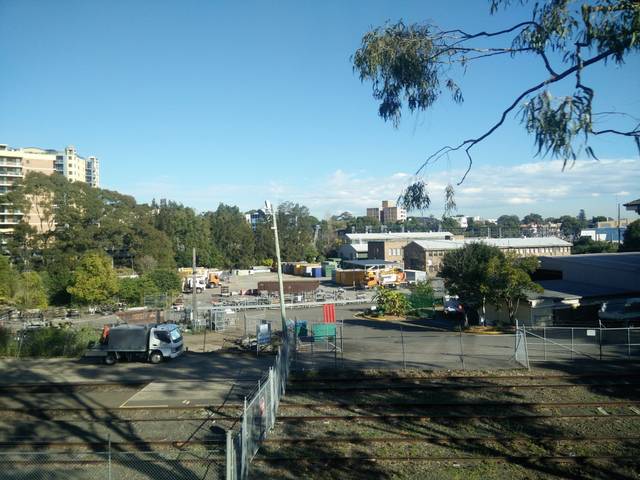
Region: Australia
Coordinates: -33.868, 151.091